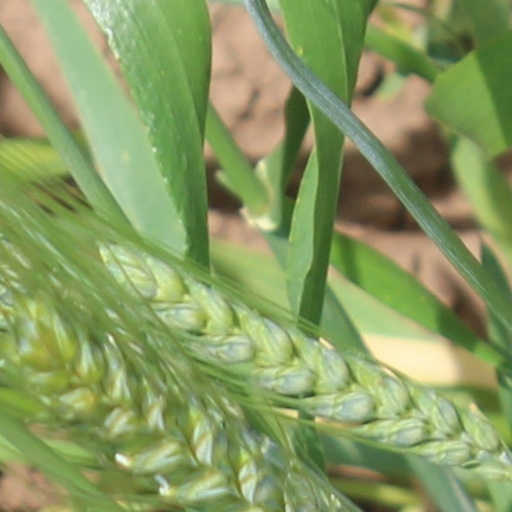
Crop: wheat